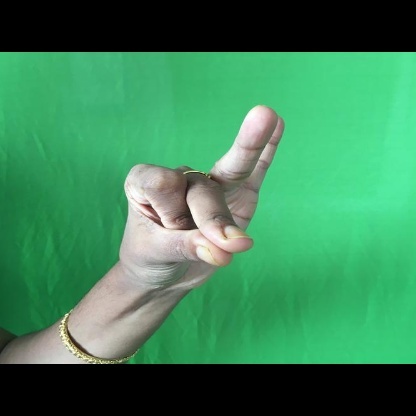
Mudra: Bramaram